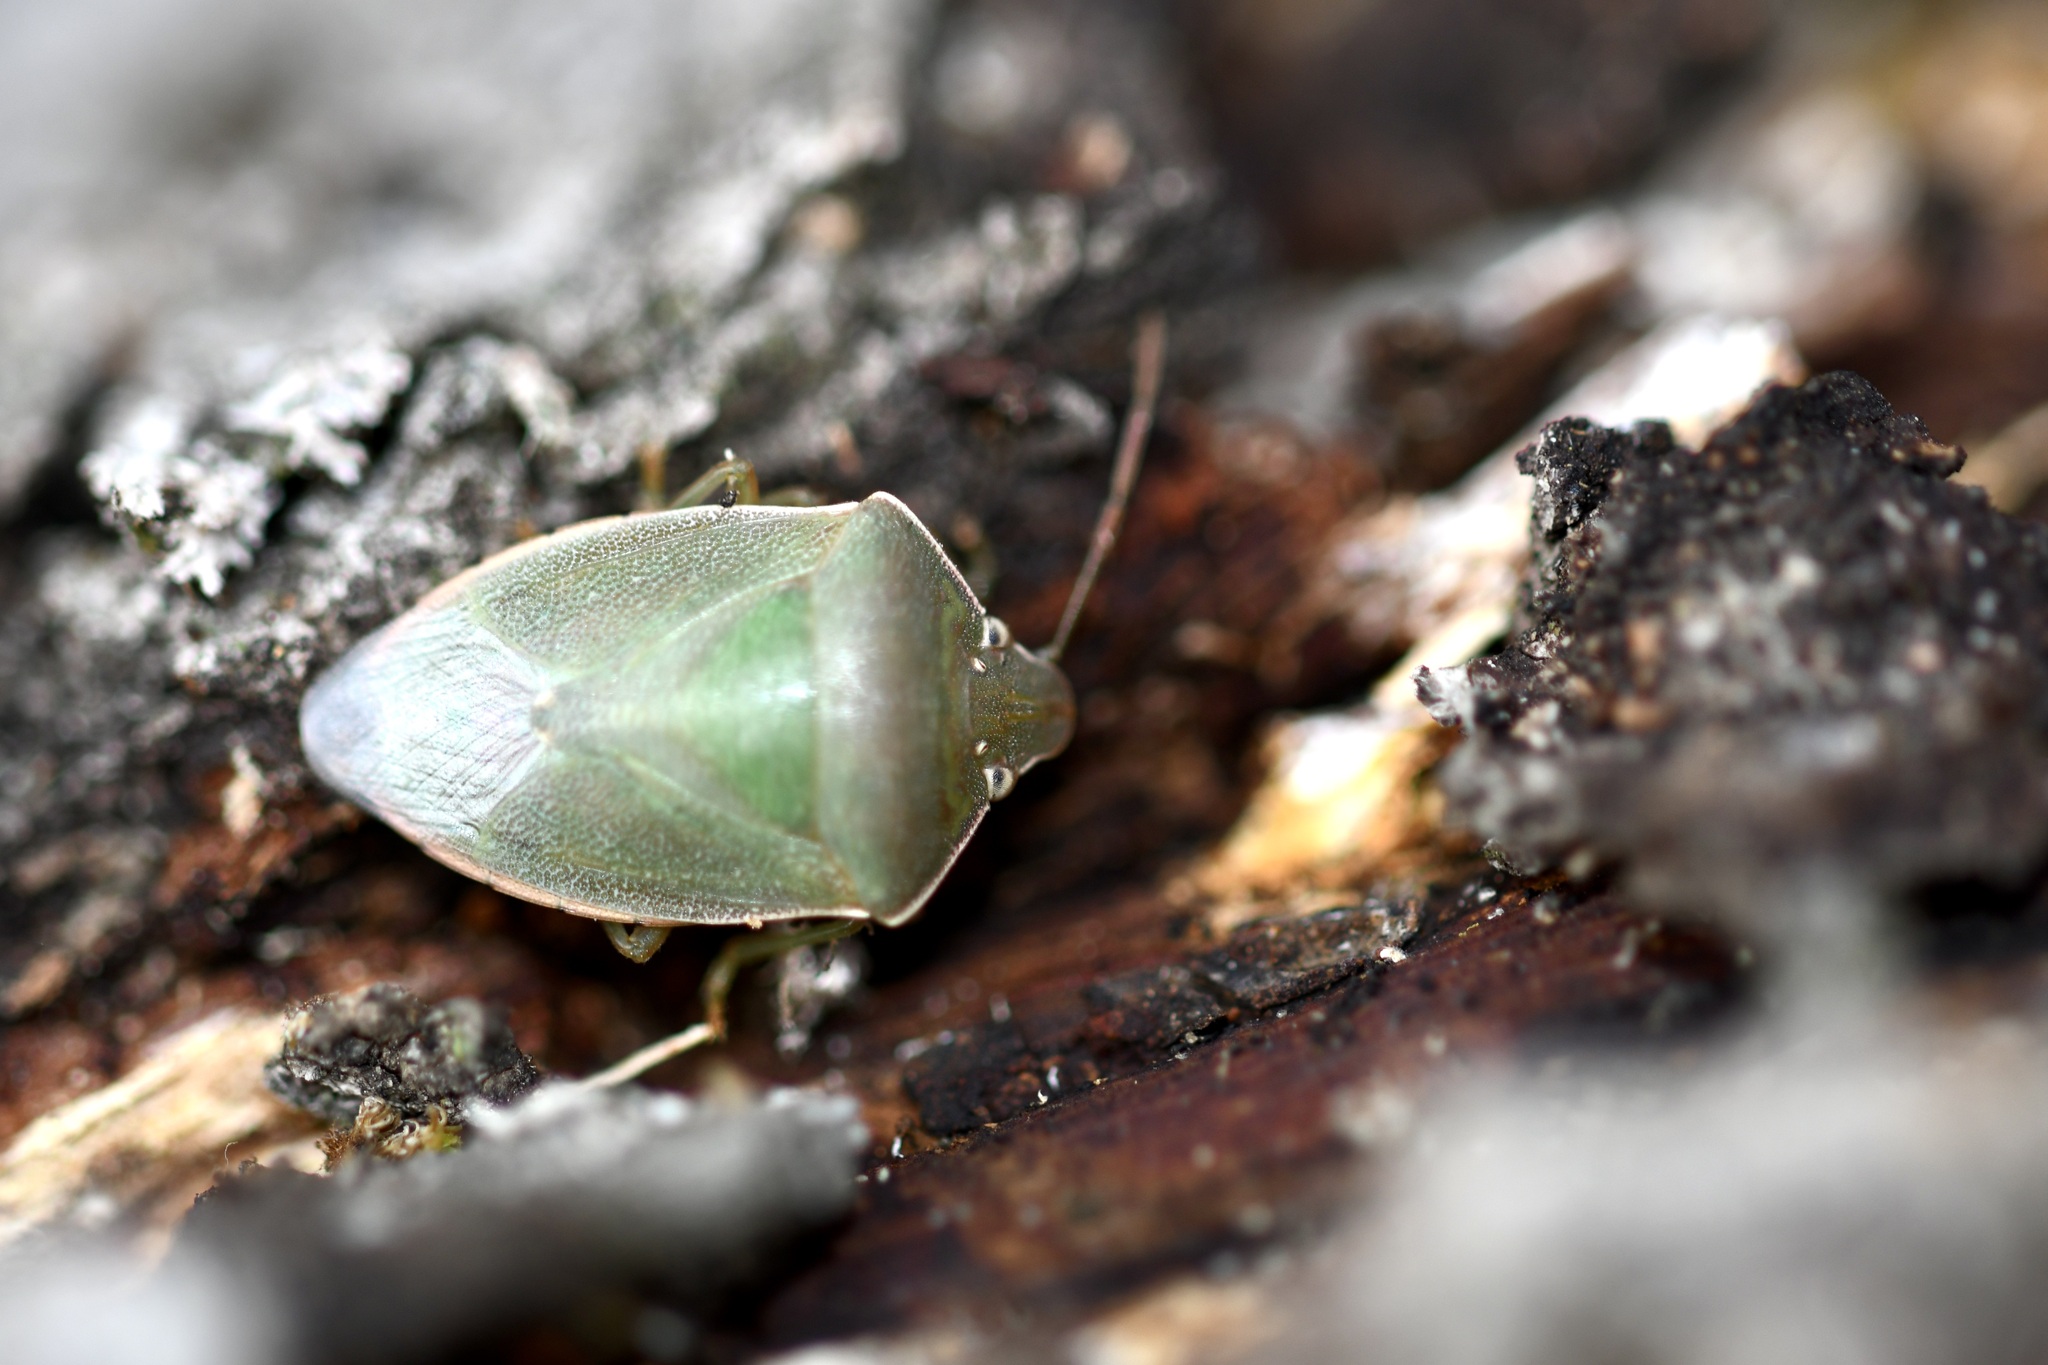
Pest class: stink_bug